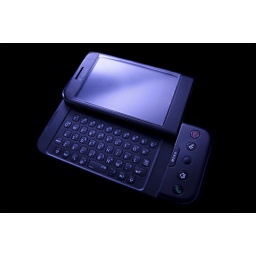
sb26 @ 1/32  reflected onto white foam core behind , left right, and above the phone